Yu the Great

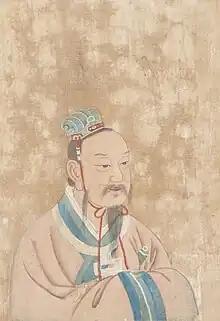
Yu as depicted in the album "Portraits of Famous Men" , housed in the Philadelphia Museum of Art

During the reign of Emperor Yao, the Chinese heartland was frequently plagued by floods that prevented further economic and social development. Yu's father, Gun, was tasked with devising a system to control the flooding. He spent more than nine years building a series of dikes and dams along the riverbanks, but all of this was ineffective, despite (or because of) the great number and size of these dikes and the use of a special self-expanding soil. As an adult, Yu continued his father's work and made a careful study of the river systems in an attempt to learn why his father's great efforts had failed.